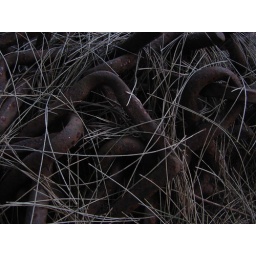
some sort of metal mesh that was lying heaped under some pine trees and totally covered in needles